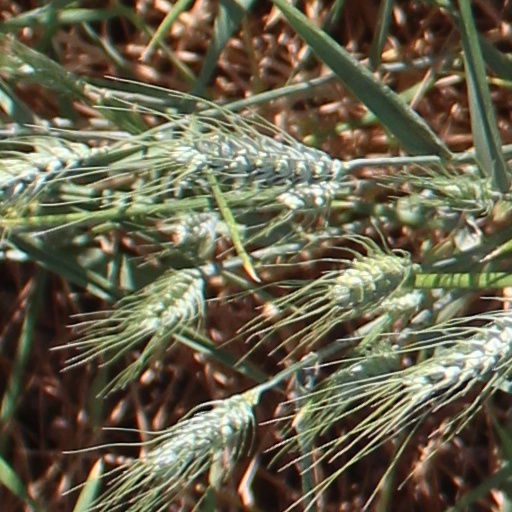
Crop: wheat